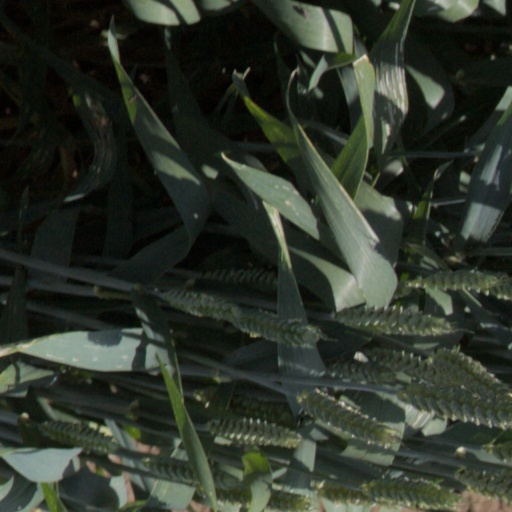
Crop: wheat